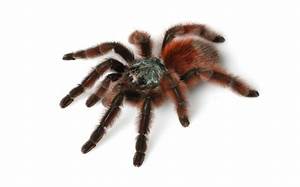
Label: ragno